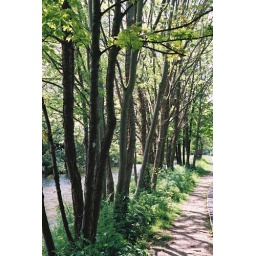
tree lined path by water